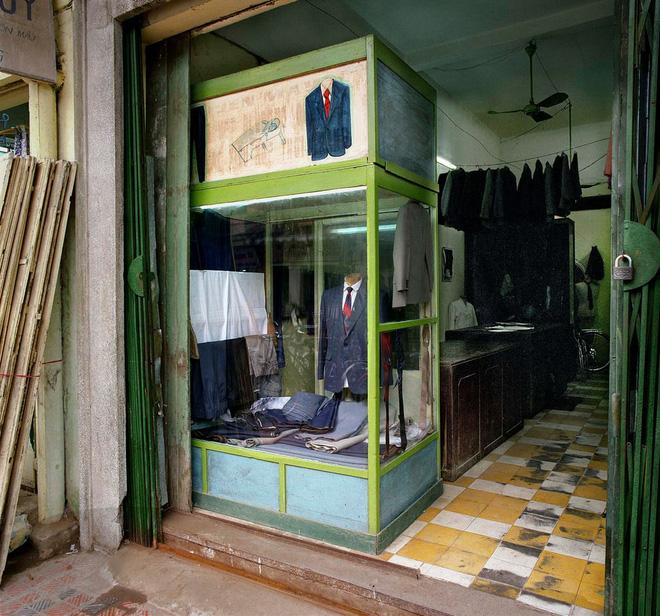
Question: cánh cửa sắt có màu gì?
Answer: màu xanh lá